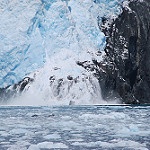
Label: glacier